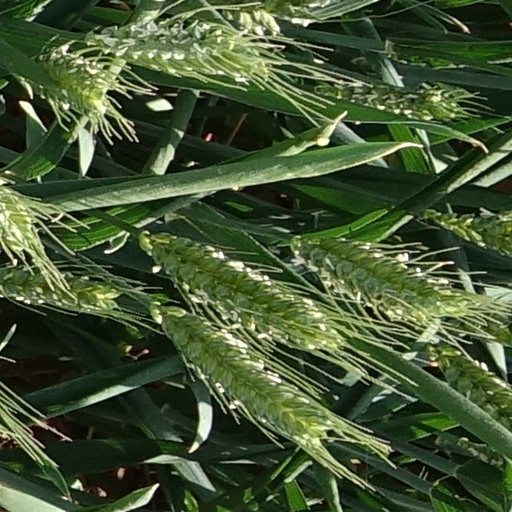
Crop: wheat